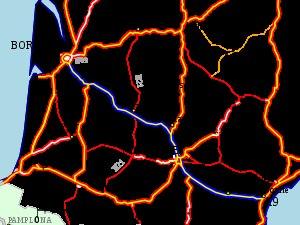
L'Occitanie est une région administrative française créée par la réforme territoriale de 2014 comportant 13 départements, et qui résulte de la fusion des anciennes régions Languedoc-Roussillon et Midi-Pyrénées. Temporairement appelée Languedoc-Roussillon-Midi-Pyrénées, le nom « Occitanie » est officiel depuis le 28 septembre 2016 et effectif depuis le 30 septembre 2016. S'il est sous-titré « Pyrénées-Méditerranée » par le conseil régional, ce sous-titre n'apparaît pas dans le Journal officiel de la République française. Le conseil régional est présidée par Carole Delga depuis le 4 janvier 2016, et son chef-lieu est Toulouse.